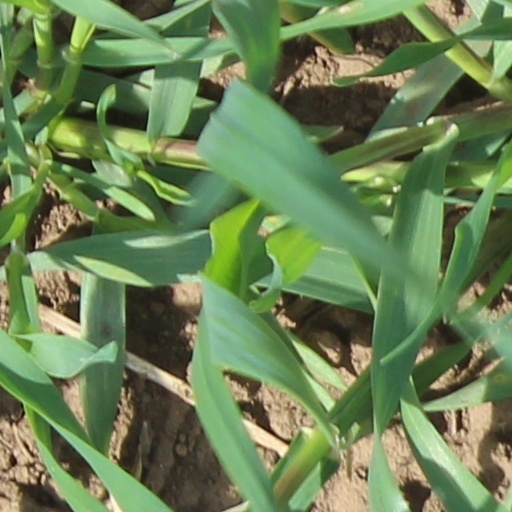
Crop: wheat